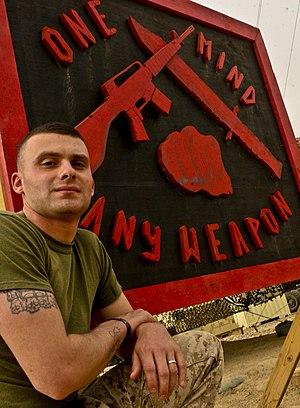
Le programme Martial Arts Marine Corps est un système de combat développé par le United States Marine Corps permettant de combiner des techniques de close combat traditionnelles et nouvelles en les combinant avec une formation morale pour constituer un éthos du guerrier. Le programme, qui a débuté en 2001, permet de former les Marines au combat à mains nues, aux armes blanches, aux armes de circonstance et aux techniques avec baïonnette. Il met également l'accent sur le développement mental et le caractère, y compris l'utilisation responsable de la force, le leadership et le travail d'équipe.